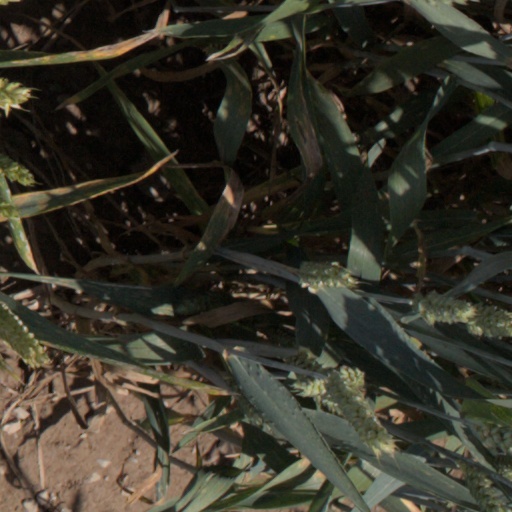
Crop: wheat